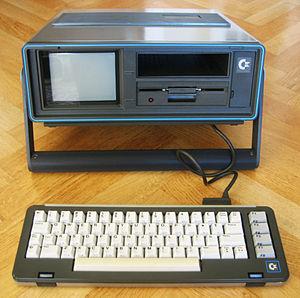
L’avant du Commodore SX-64.
Le Commodore 64 est un ordinateur personnel conçu par Commodore Business Machines Inc. en 1982, sous l'égide de Jack Tramiel. Il fut la première machine vendue à plusieurs millions d'exemplaires, et il reste le modèle d'ordinateur personnel le plus vendu à ce jour, selon le Livre Guinness des records.